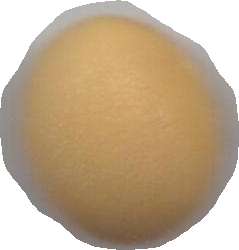
Variety: Grobogan